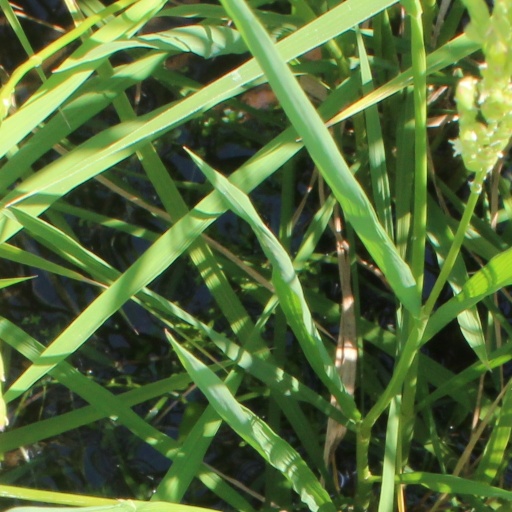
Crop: rice